Al-Muqallad ibn al-Musayyab

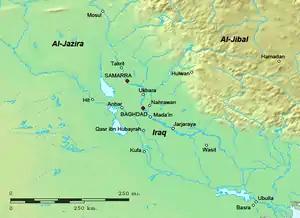
Map of the region of Iraq in the Abbasid period

Al-Muqallad himself devoted most of his attention to his interests in Iraq, where he quickly managed to take over control of Anbar and Tikrit, as well as the settlement of al-Sindiya, located almost at the gates of Baghdad. In Kufa, al-Muqallad replaced the hitherto ruling Khafaja emir Ulyan ibn Thimal. Evidently the appointment was part of a Buyid strategy to counter the threat of the Khafaja with the Uqaylids, but al-Muqallad managed to maintain good relations with the Khafaja, and even enlisted him in his own campaigns. At the same time, by virtue of his expansion into Iraq came into conflict with another Arab tribe, the Banu Asad, under Ali ibn Mazyad, who raided the Uqaylid territories.